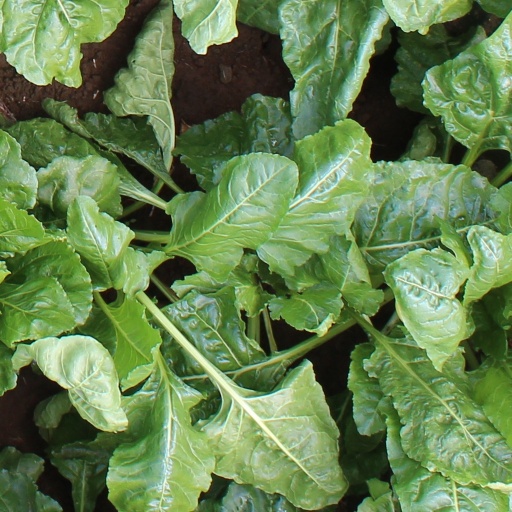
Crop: sugar beet